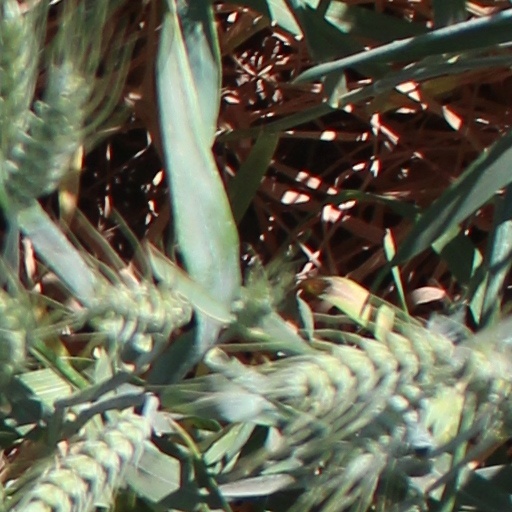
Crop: wheat